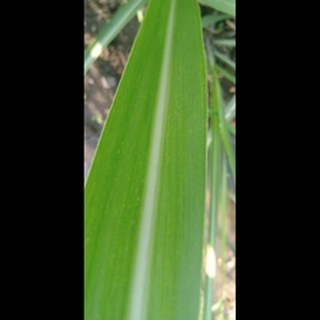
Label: healthy_sugarcane